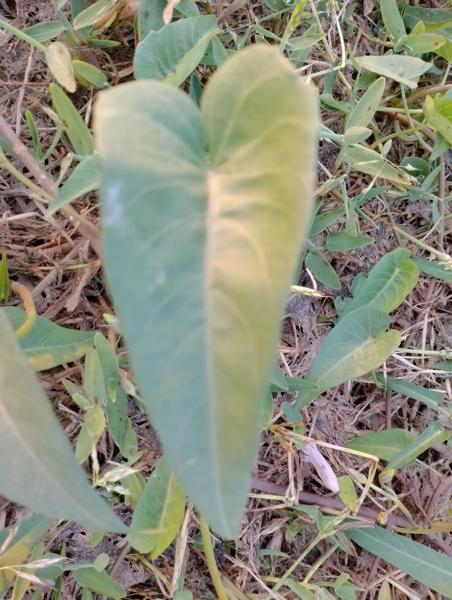
Weed species: Ipomoea aquatic